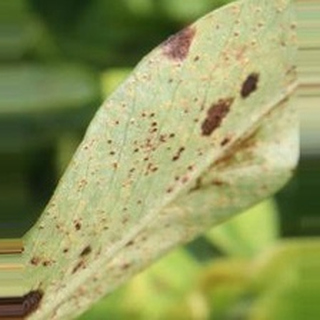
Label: groundnut_rust